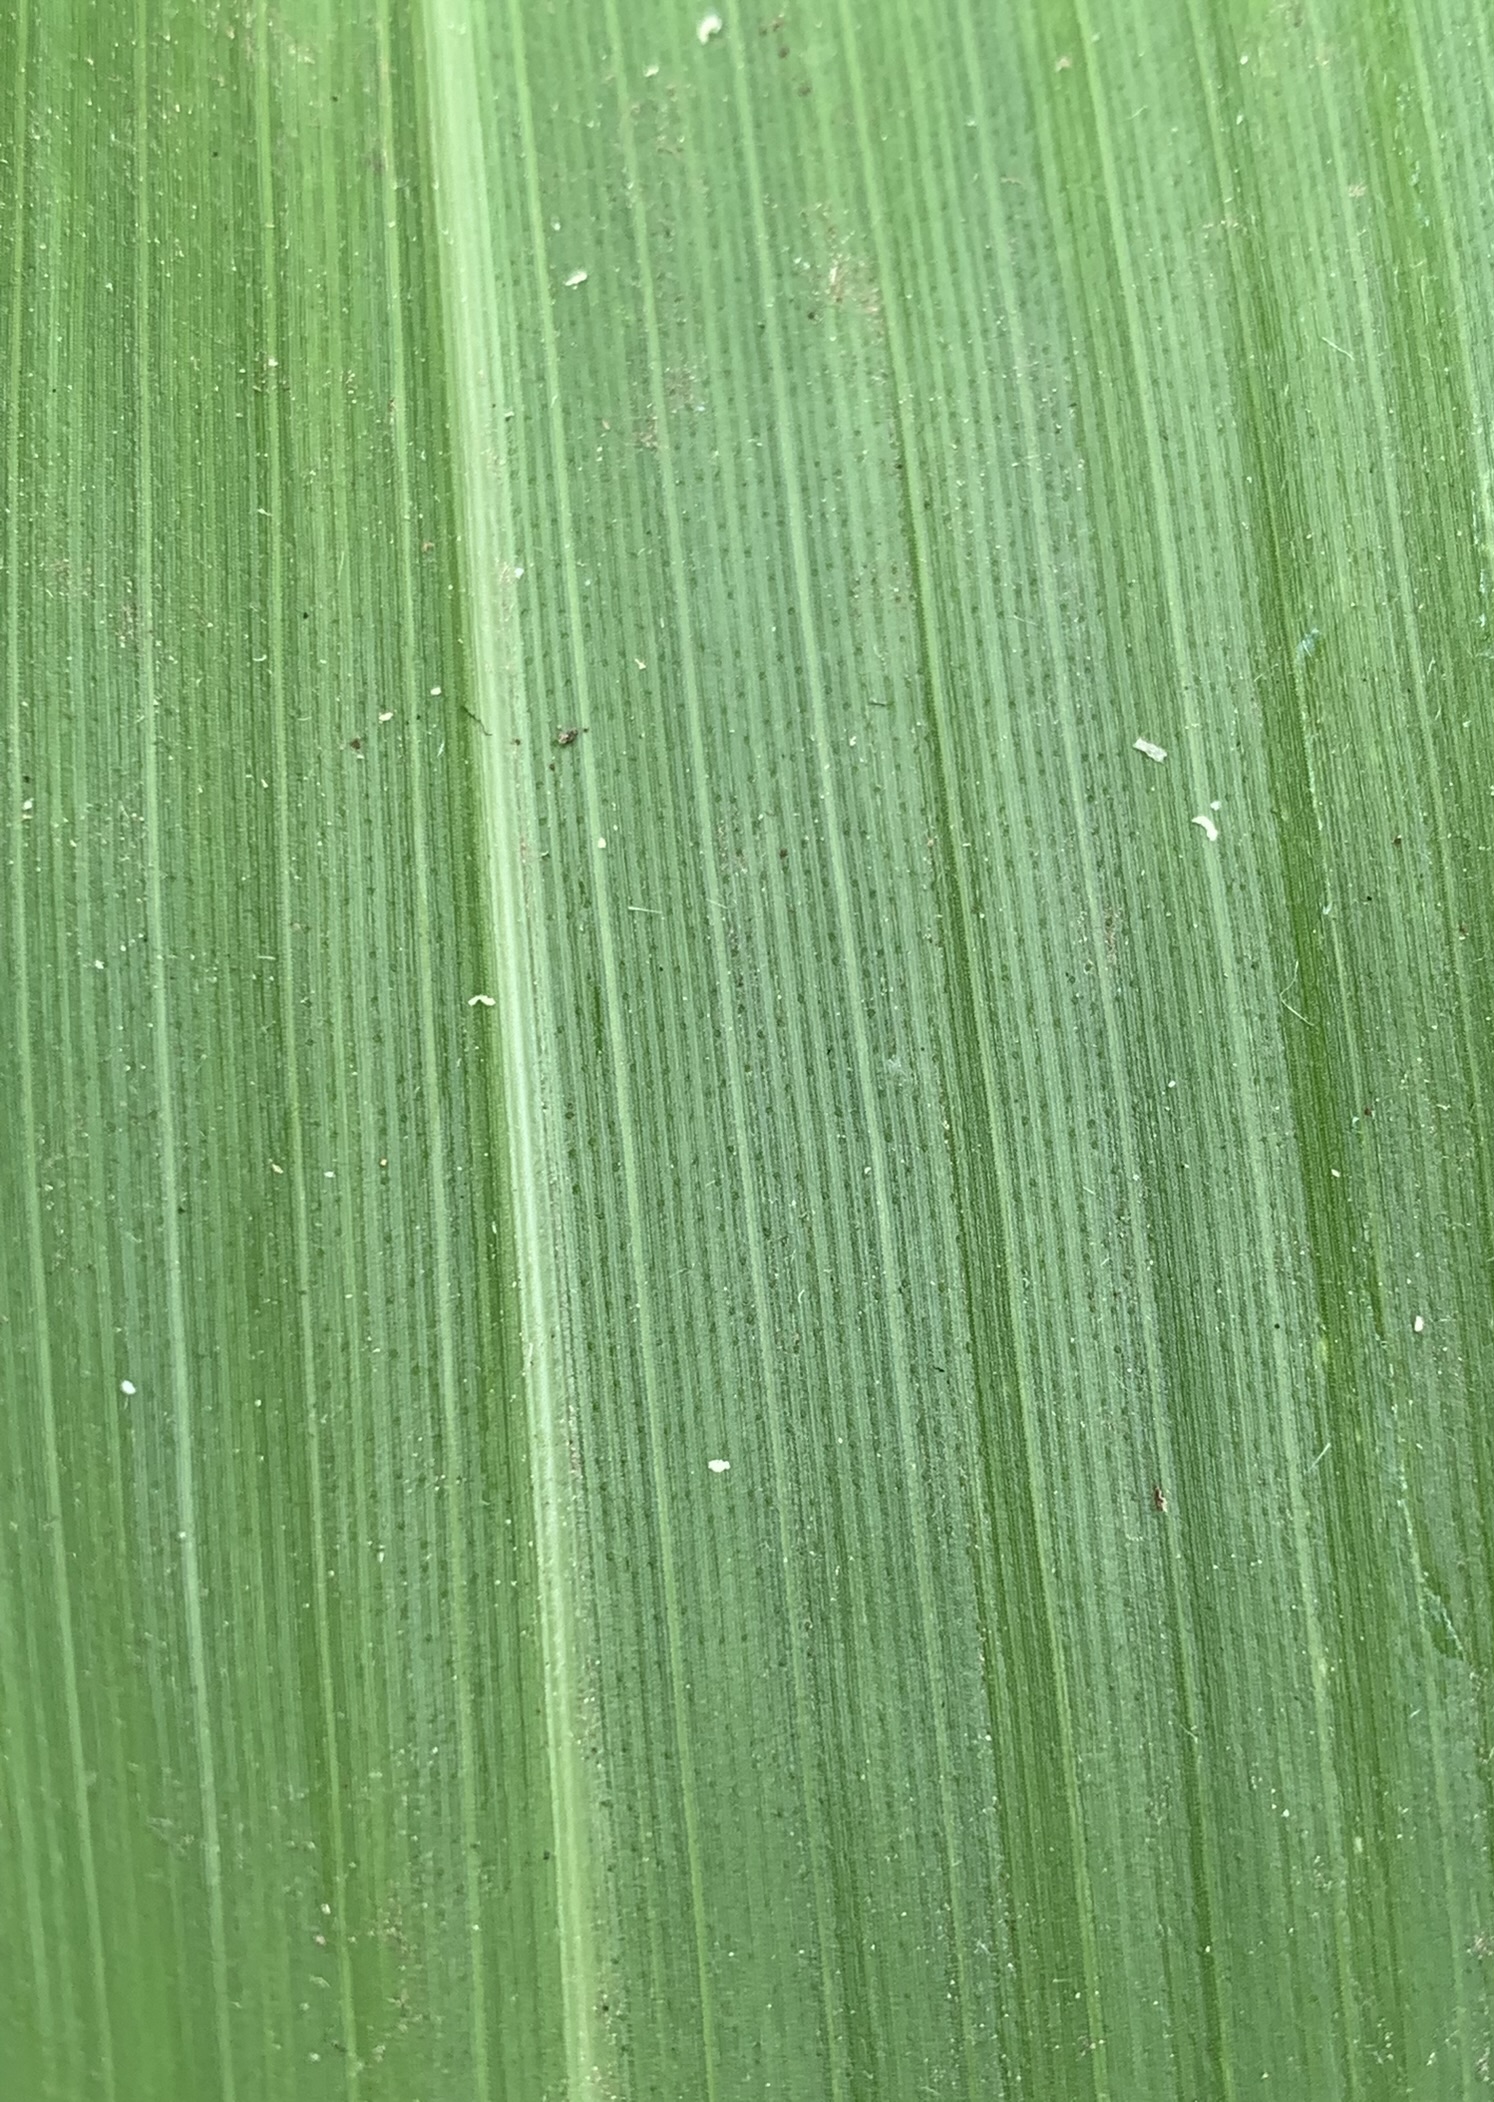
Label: Healthy